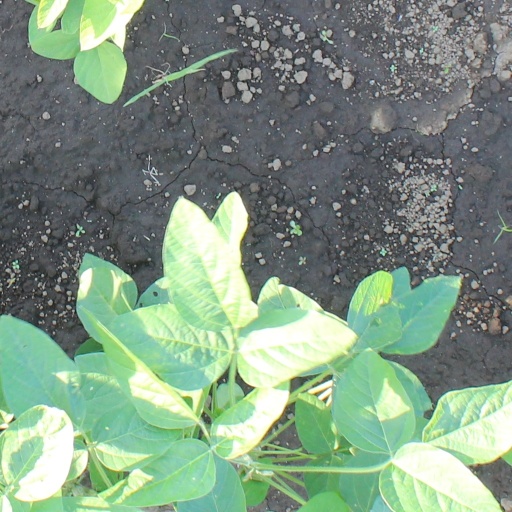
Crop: soybean